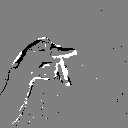
ASL letter: p